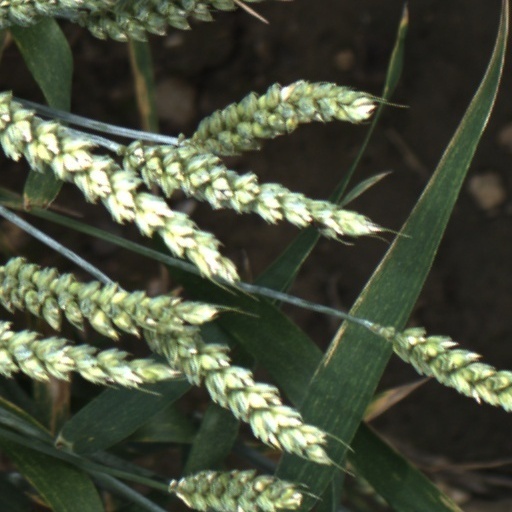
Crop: wheat